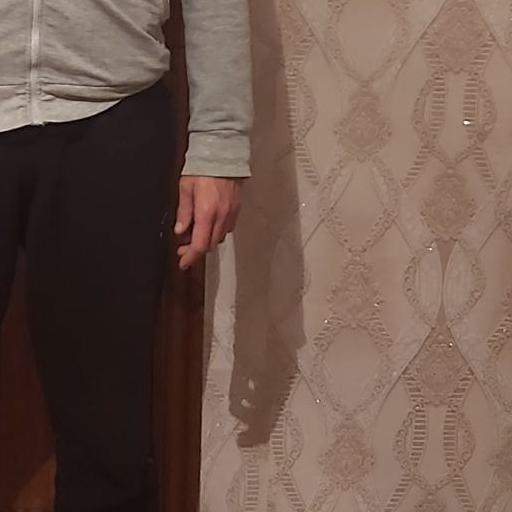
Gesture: no_gesture